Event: Nepal Earthquake
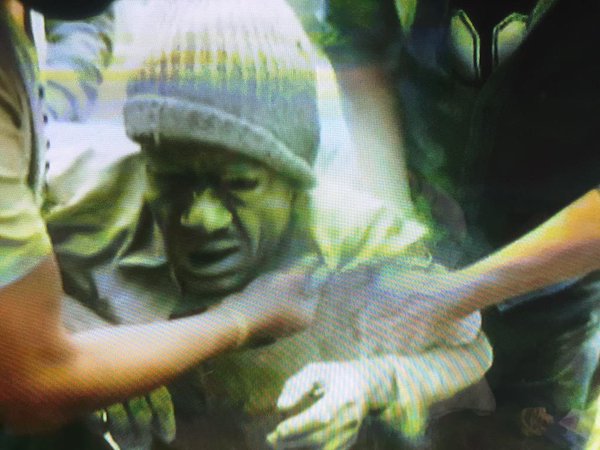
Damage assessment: no_damage